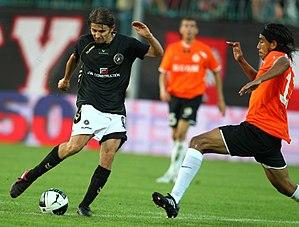
Sergio Reina, né le 26 janvier 1985 à Cali, est un footballeur colombien. Il occupe actuellement le poste de défenseur au Patriotas FC, club de première division colombienne.